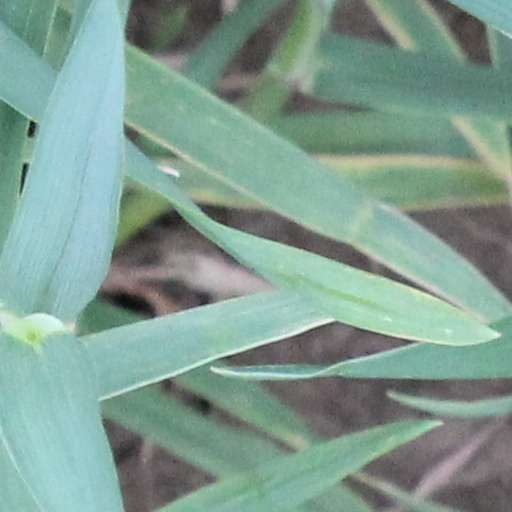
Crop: wheat